Coyolxauhqui imperative

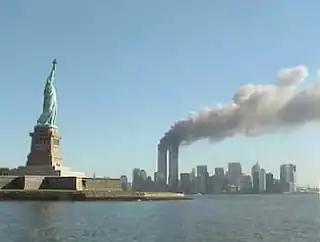
September 11 attacks in New York City. View of the World Trade Center and the Statue of Liberty. (2001)

The Coyolxauhqui imperative is described by Anzaldúa in the context of the wounding that observing the events of 9/11 caused her. As she states in her article "Let Us Be the Healing Of the Wound," Anzaldúa witnessed the Twin Towers falling and statedEach violent image of the towers collapsing, transmitted live all over the world then repeated a thousand times on TV, sucked the breath out of me, each image etched on my mind's eye. Wounded I fell into shock, cold and clammy. The moment fragmented me, dissociating me from myself... Bodies on fire, bodies falling through the sky, bodies pummeled and crushed by stone and steel, "los cuerpos" trapped and suffocating became our bodies.Anzaldúa states that this event instilled "susto" into her, which suspended her "in limbo in that in-between space, nepantla." In this in-between space, Anzaldúa records:I wandered through my days on autopilot, feeling disconnected from the events of my life... Like la Llorona lost and alone, I was arrested in "susto", helplessness, falling, sinking. Swamped with sadness, I mourned all the dead, counted our losses, reflected on the part our country played in the tragedy and how I was personally responsible. It was difficult to acknowledge, much less express, the depth of my feelings–instead me "lo tragué".Following this suspension in "susto", disassociation and depression, Anzaldúa states that there is a need to move through this trauma and the sorrow it creates "into another state of mind." Anzaldúa records that the byproducts of this trauma can manifest into "shadow beasts ("desconocimientos"): numbness, anger, and disillusionment" and states that "we always inherit the past problems of family, community, and nation." As a result, Anzaldúa records seeking out a renewed self:I stare up at the moon, Coyolxauhqui, and its light in the darkness. I seek a healing image, one that re-connected me to others. I seek the positive shadow that I've also inherited. With the imperative to 'speak' "esta herida abierta" (this open wound) before it drowns all voices, the feelings I'd buried begin unfurling. Vulnerable once more I'm clawed by the talons of grief.Anzaldúa states that from this wounded place it is difficult to speak from the open wound and make sense of the trauma in order to "pull the pieces of my life back together." Anzaldúa suggests that this can be done through spiritual activism, "I yearn to pass on to the next generation the spiritual activism I've inherited from my cultures. If I object to my government's act of war I cannot remain silent. To do so is to be complicitous. But sadly we are all accomplices." As an artist, Anzaldúa states that her responsibility isto bear witness to what haunts us, to step back and attempt to see the pattern in these events (personal and societal), and how we can repair "el daño" (the damage) by using the imagination and its visions. I believe in the transformative power and medicine of art. As I see it, this country's real battle is with its shadow–its racism, propensity for violence, rapacity for consuming, neglect of its responsibility to global communities and the environment, and unjust treatment of dissenters and the disenfranchised, especially people of color. As an artist, I feel compelled to expose this shadow side which the mainstream media and government denies. In order to understand our complicity and responsibility we must look at the shadow.Anzaldúa thus suggests that the process of re-membering the self is done through looking at the shadow the wound has created, both in the personal and national sense, since both are inherently connected. As an artist, she concludes that looking at the shadows of the wound is the pathway towards healing. In this example, although the event of witnessing 9/11 inflicted personal trauma on Anzaldúa, she acknowledges that the healing process from this trauma involves spiritual activism which extends beyond herself. The Coyolxauhqui process has therefore been referred to in simultaneously personal, communal, national, and global terms.